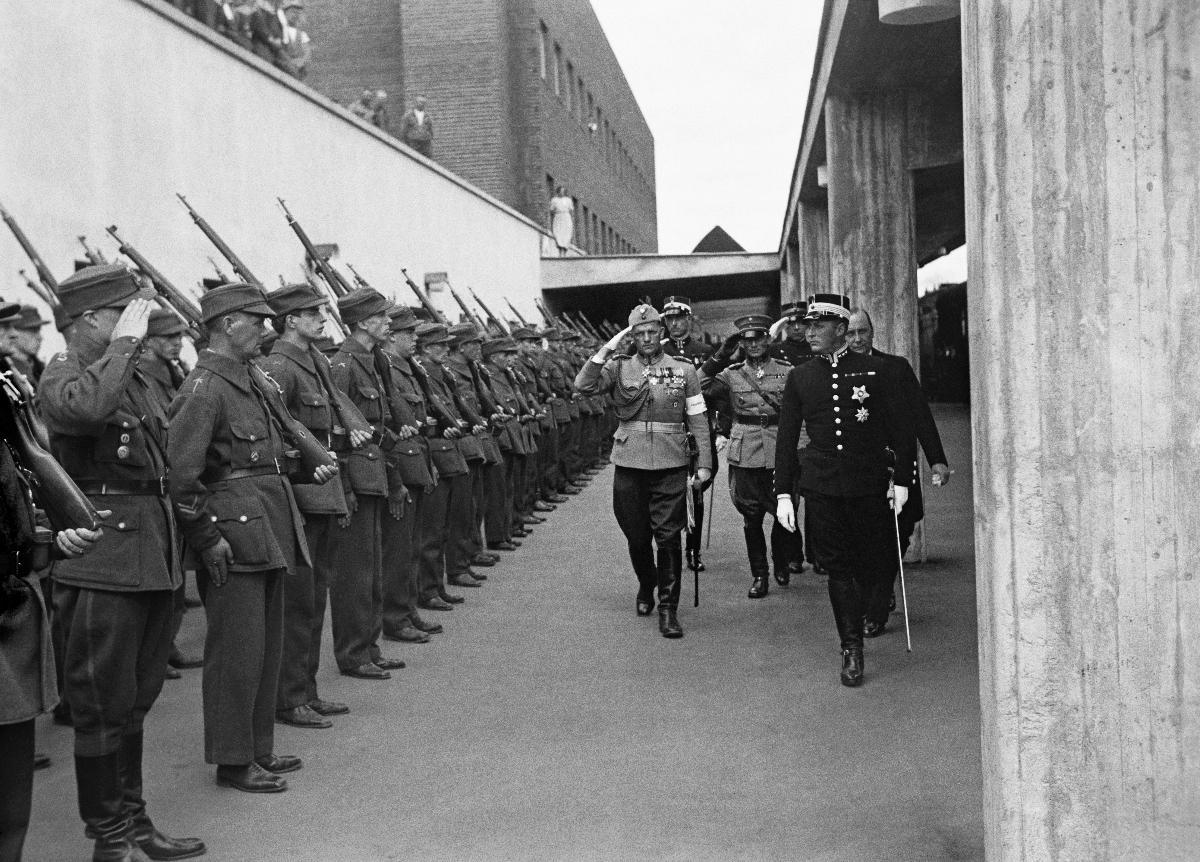
Norjan kruununprinssiparin virallinen vierailu Suomeen
Norska kronprinsparets officiella besök i Finland; Norwegian Crownprince and Princess on official visit to Finland
sisällön kuvaus: Norjan kruununprinssiparin virallinen vierailu Suomeen 1936. Kruununprinssi Olavi tarkistaa kunniakomppanian Tampereella 8.7.1936. content description: Norwegian Crownprince and Princess on official visit to Finland 1936. Crown prince Olav inspects the Guard of Honour in Tampere 8.7.1936. innehållsbeskrivning: Norska kronprinsparets officiella besök i Finland 1936. Kronprins Olav inspekterar hederskompaniet i Tammerfors 8.7.1936.
Kuvaaja: Sundström, Hugo, kuvaaja
Vuosi: 1936
Paikka: Suomi, Pirkanmaa, Tampere
Aiheet: Olavi V; kuninkaalliset; valtiovierailut; vierailut; Norja; HBL; royalty; state visits; visits; royalties; Norway; kungligheter; statsbesök; besök; Norge; visit; officiella besök